Badr El Kaddouri

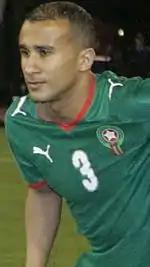
Badr El Kaddouri playing for Morocco

El Kaddouri had a total of 45 appearances for his country and was a regular in the national side. He also competed at the 2004 Summer Olympics with the Moroccan Olympic team.